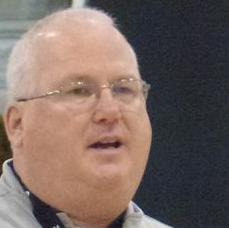
Age: 56